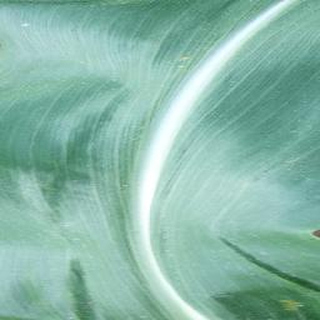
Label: healthy_corn